Deflex

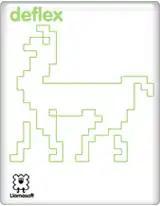

Deflex, also known as Made In France, is an action game developed by Jeff Minter. The versions for the VIC-20 and Commodore PET in 1981 were the first games by Minter's own Llamasoft.